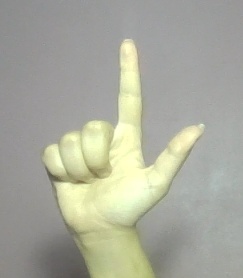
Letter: laam